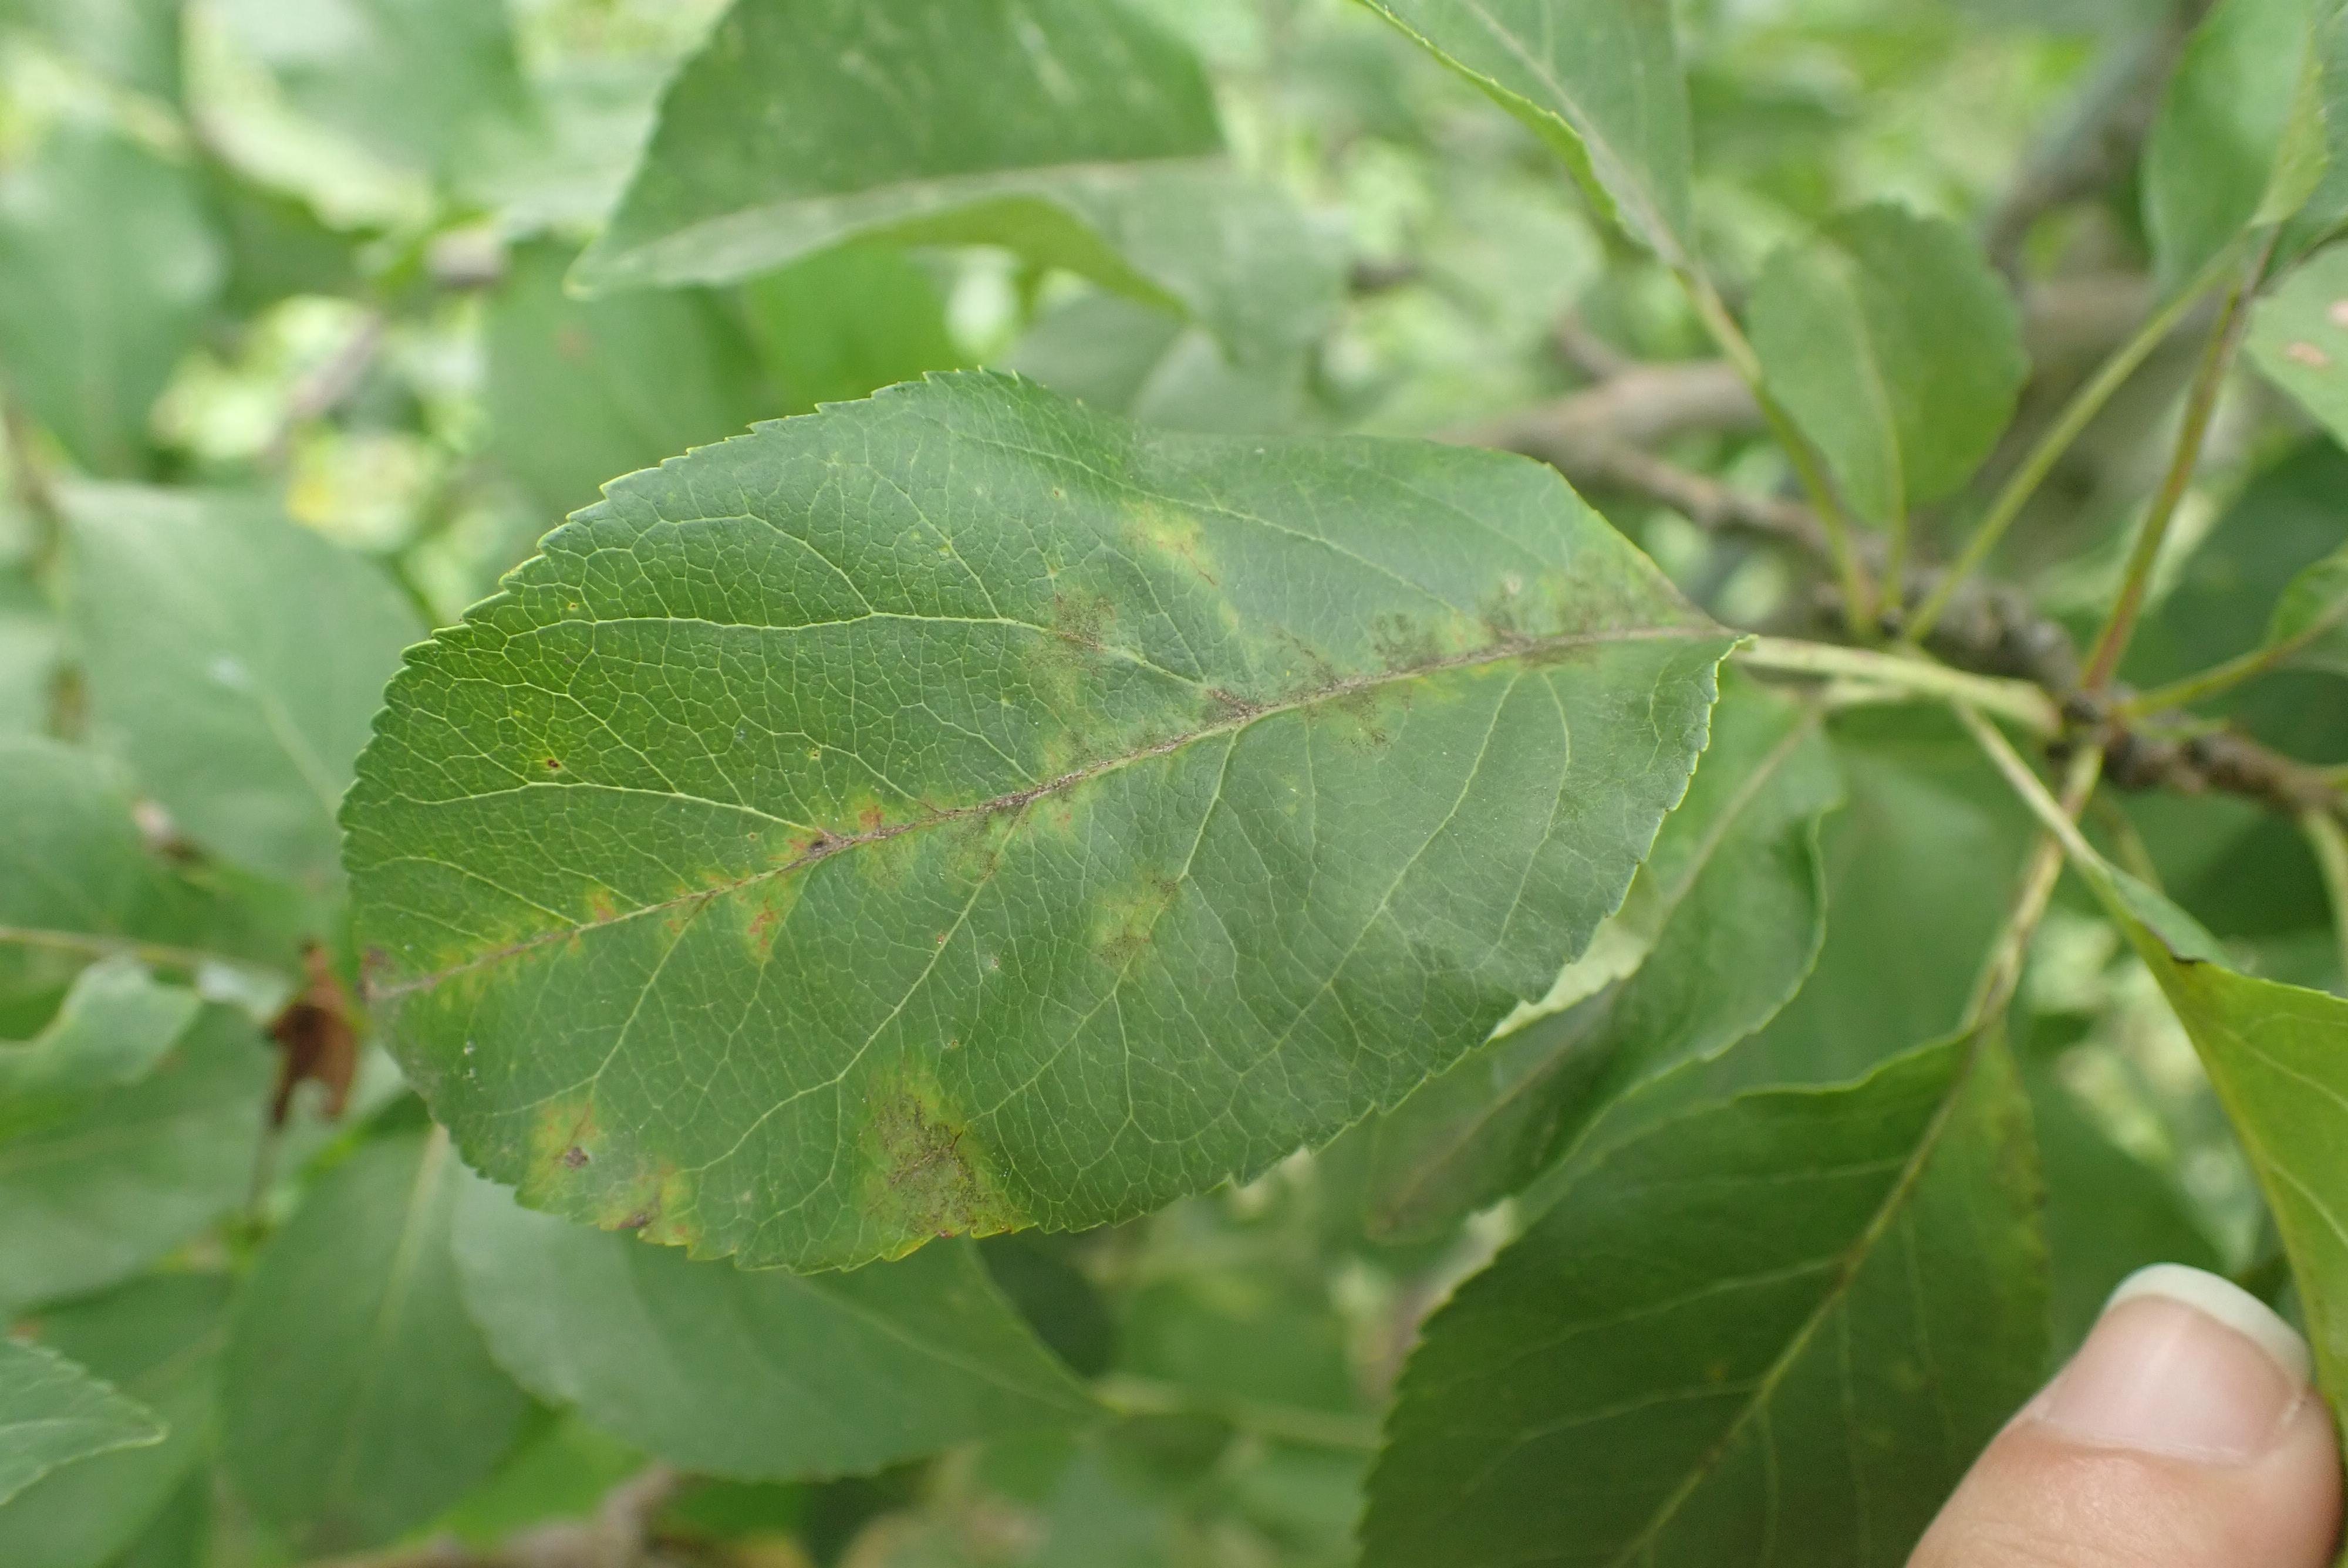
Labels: scab